Saint Mark's Coptic Orthodox Cathedral

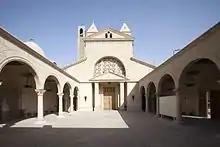
The entrance of the St. Peter & St. Paul's Chapel inside the Cathedral

The cathedral is where Pope Tawadros II of Alexandria has his office; thus, security is normally high here. However, on 11 December 2016, during the Muslim festival of Mawlid, the chapel near the cathedral was the venue of an Islamic terrorist attack that killed at least 25 people, most of them women and children. This attack is a copycat of various other earlier attacks against Coptic churches in Egypt.